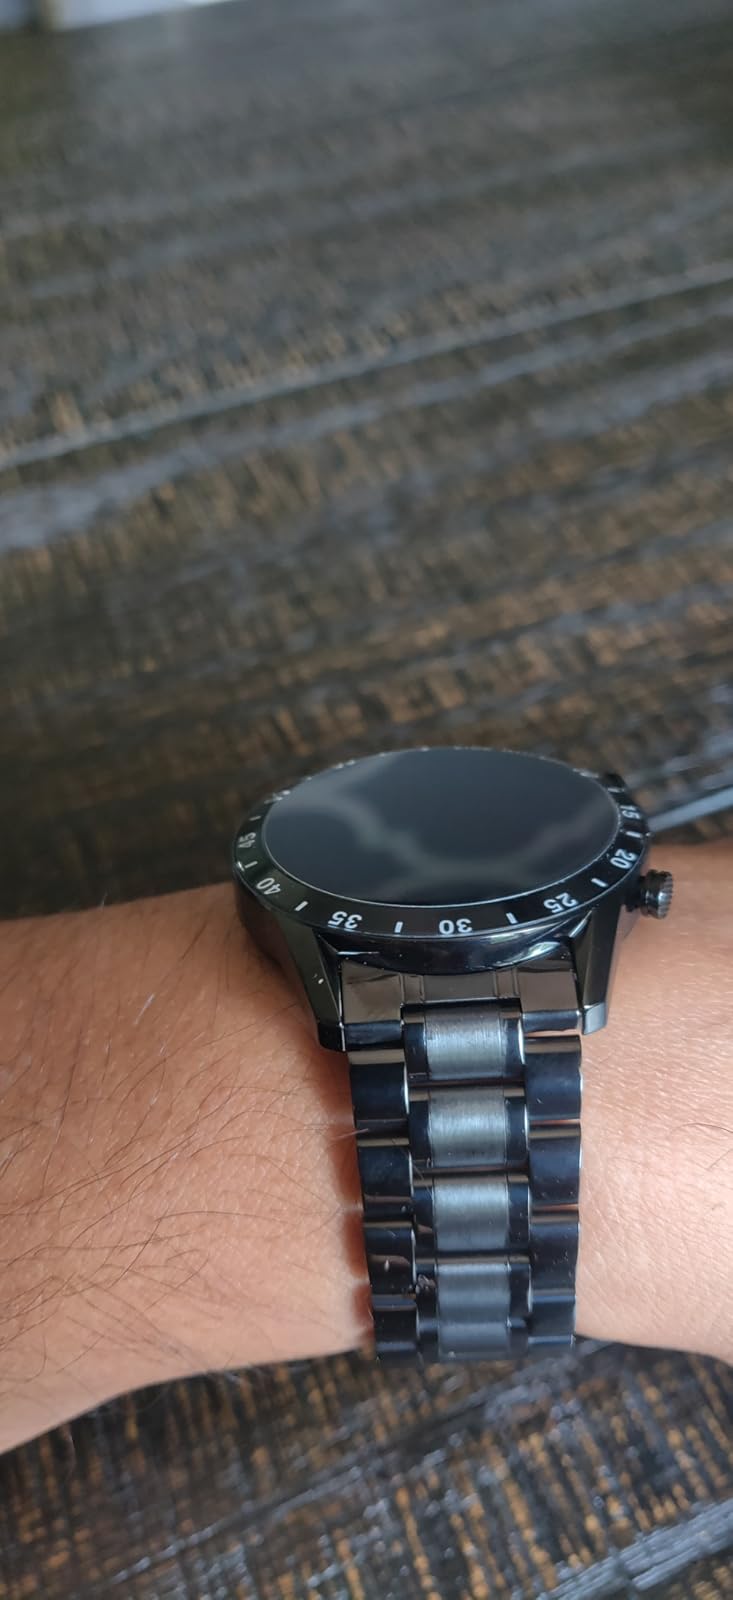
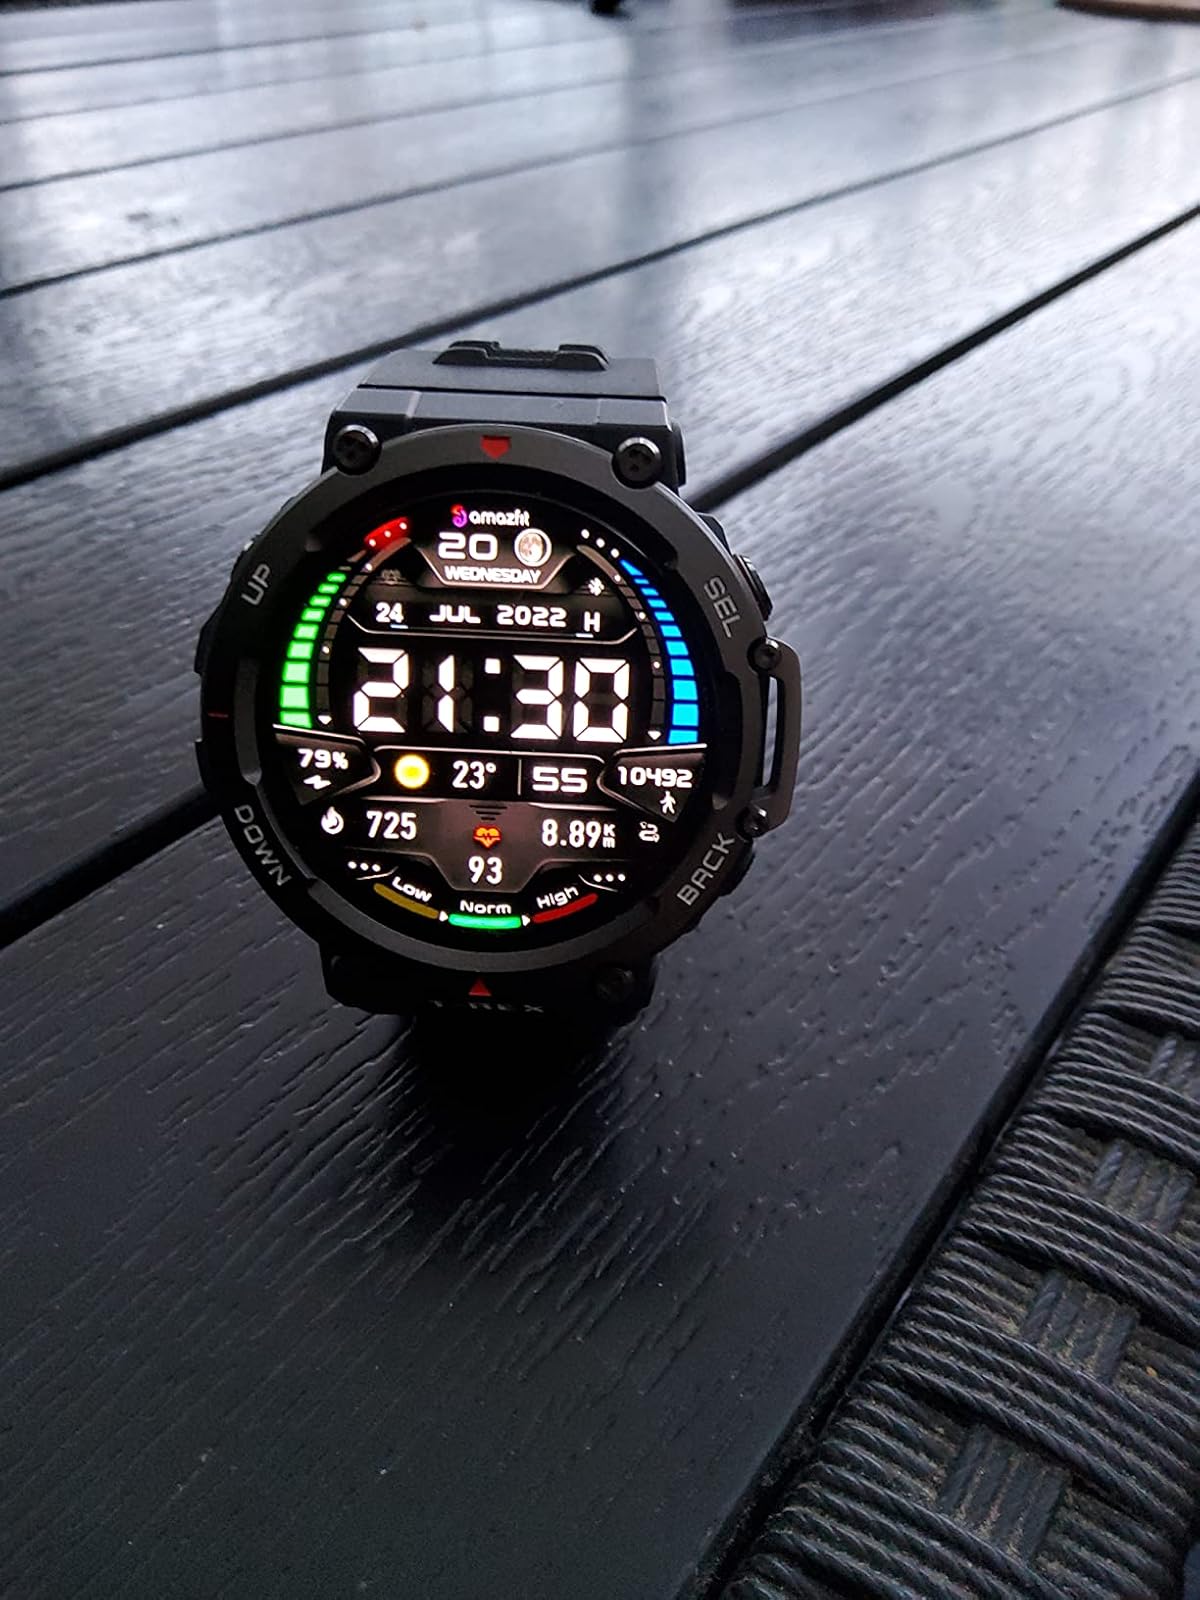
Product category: smartwatch
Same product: no